Cyril Féraud

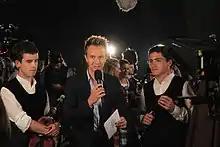
Féraud with musicians at the Festival Interceltique de Lorient in 2015

In March 2009, he presented the "Sidaction" evening live on France 2 alongside Line Renaud which featured seventy artists singing together in the streets of Paris. Then in March 2010, the "Les Stars du Rire Spéciale Sidaction" evening alongside Patrick Sabatier live on France 2.